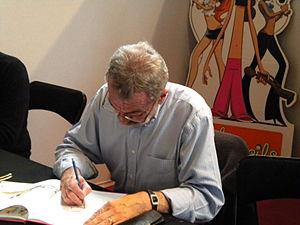
Photo du dessinateur de BD, Bédu.